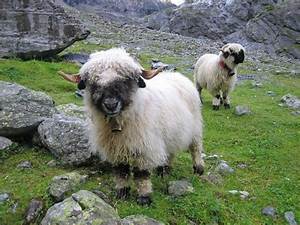
Label: pecora